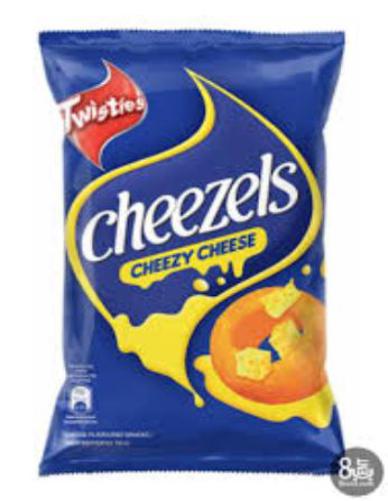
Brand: cheezels
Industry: Food